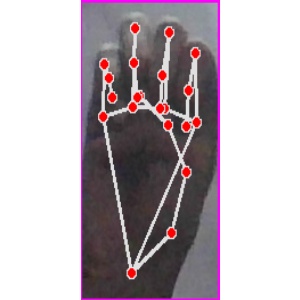
अक्षर: म